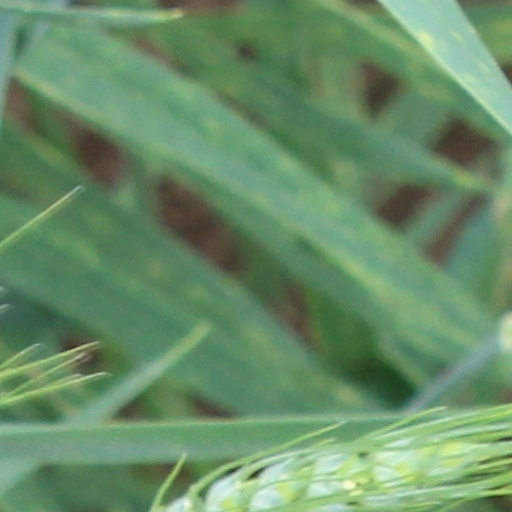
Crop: wheat